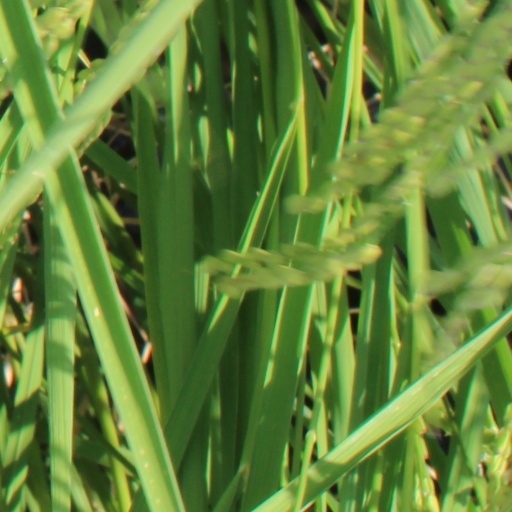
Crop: rice